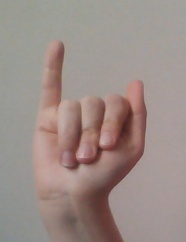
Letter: meem